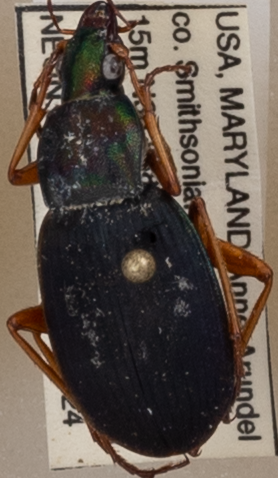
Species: Chlaenius aestivus
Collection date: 2021-06-24
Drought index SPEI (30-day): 0.39
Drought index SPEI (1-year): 2.09
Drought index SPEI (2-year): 1.28